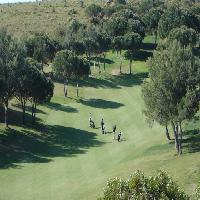
Weather: sun or clear